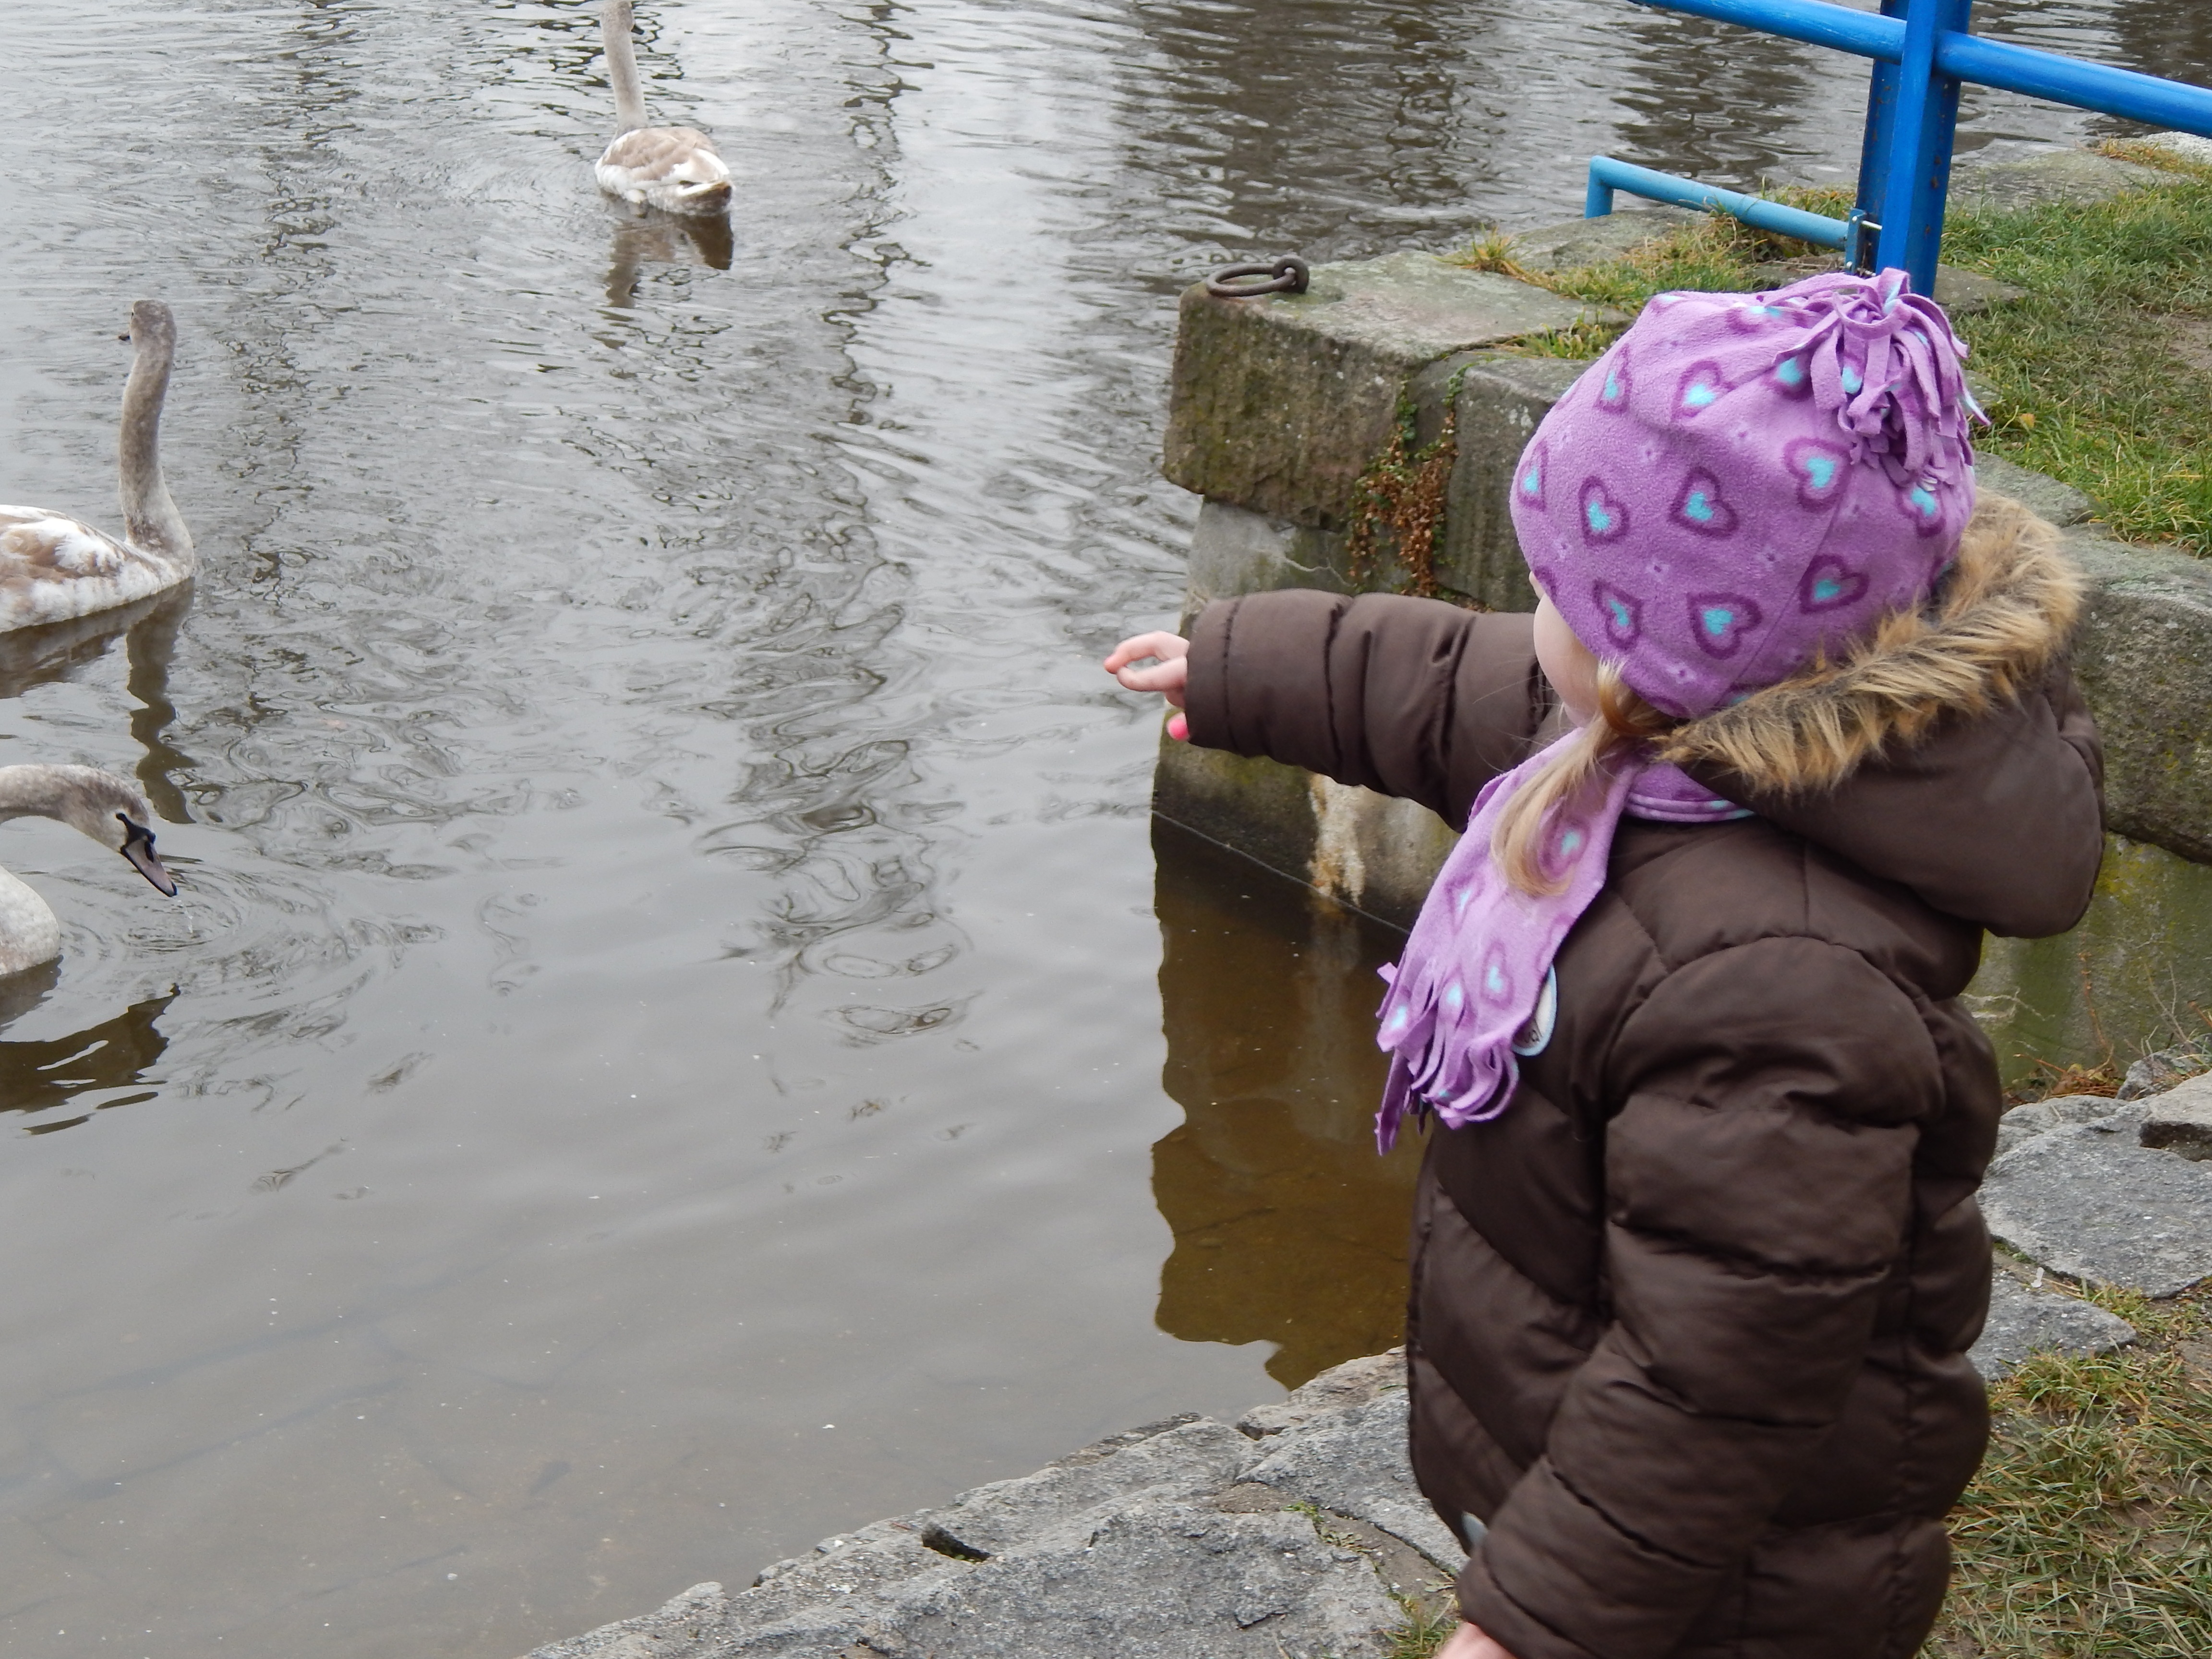
water, river, mud, child, feeding, swans, water bird, pleasure, baby girl, adelka